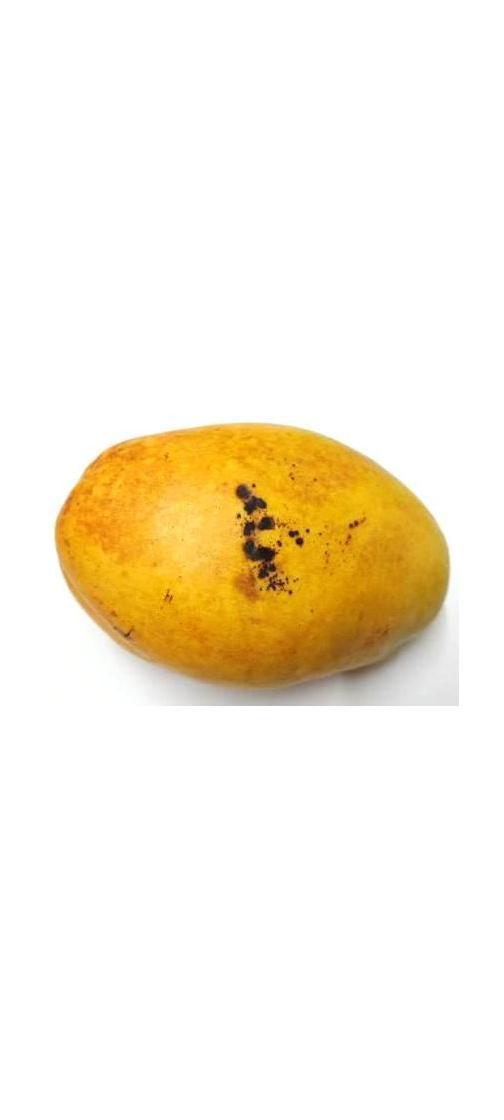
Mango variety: Bari-11